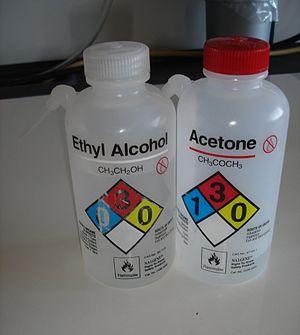
Le NFPA 704 est un standard créé par l'organisation américaine National Fire Protection Association. Plus familièrement connu sous le nom de « diamant du feu », cet étiquetage définit les principaux risques liés à chaque produit. Cette norme est surtout utilisée dans le monde anglo-saxon, mais il n'est pas rare de le retrouver dans d'autres pays que les États-Unis.